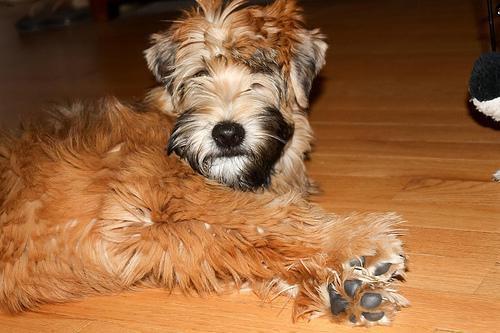
wheaten terrier